Wallace's Heel Well

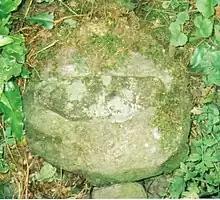
An unclothed footprint on a boulder at Trewithen in Chapeltoun, Ayrshire

Wallace's Heel Well or Wallace's Heel is located beside the River Ayr (NS35502122) near the old Holmston lime kiln, Ayr, Scotland. It is a petrosomatoglyph said to represent the imprint of a heel and is associated with the story of an escape from English soldiers made by the Scottish hero William Wallace.